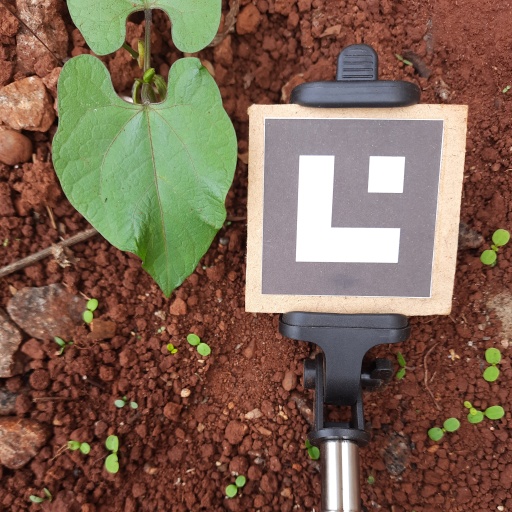
Observations: wavy surface, no eating holes, under cloudy sky